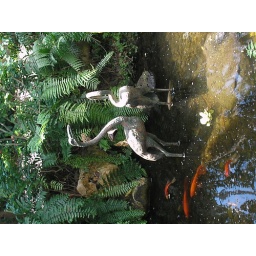
butterflies on crane - fish in pond